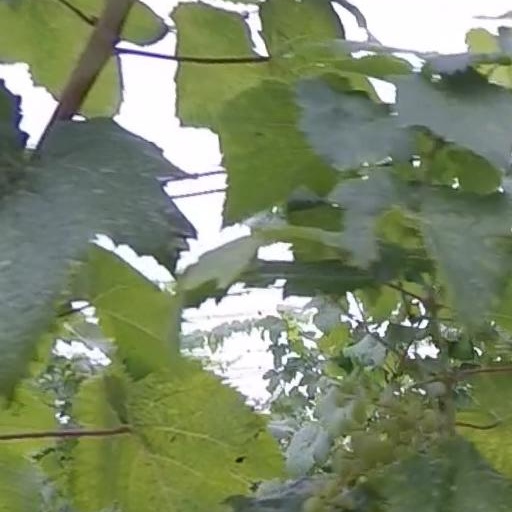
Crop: grape